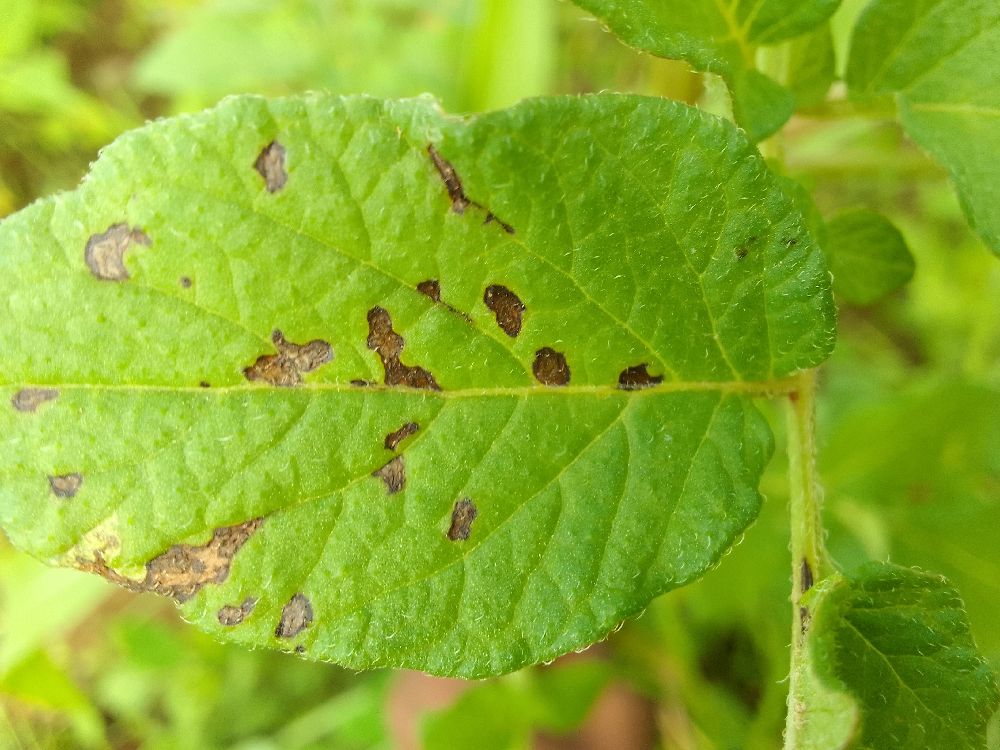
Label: Early blight